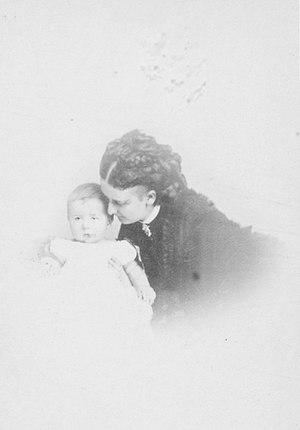
Baudouin de Belgique, de son nom de naissance Baudouin de Saxe-Cobourg et Gotha, né le 3 juin 1869 à Bruxelles dans le palais du comte de Flandre et mort au même lieu, le 23 janvier 1891, est un prince de Belgique, duc de Saxe, prince de Saxe-Cobourg et Gotha.